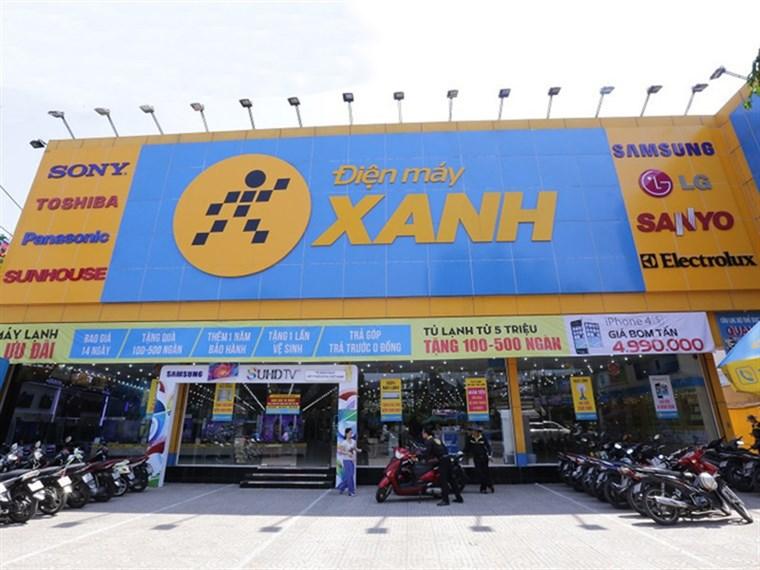
có một tấm bảng hiệu màu xanh xuất hiện ở trước cửa hàng